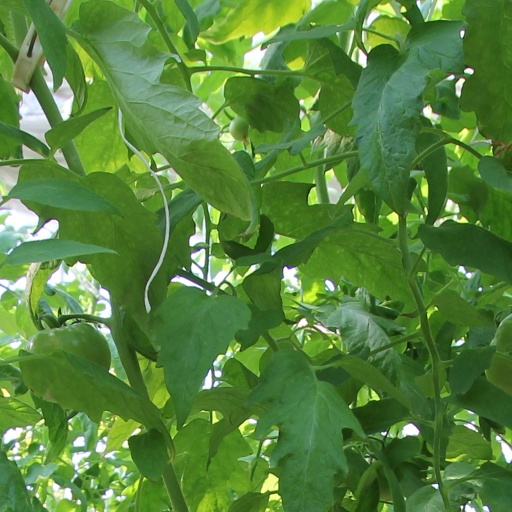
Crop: tomato